Question: Please indicate a possible affordance area of bicycle that can be used for sitting on
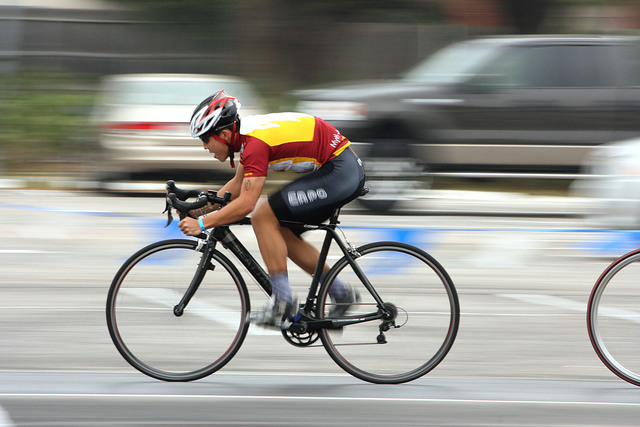
Answer: [328.5, 183, 373.5, 209]